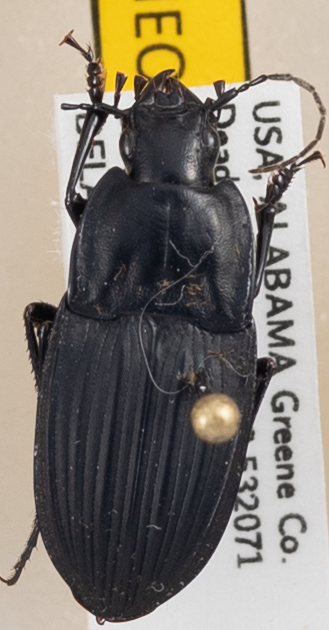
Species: Dicaelus furvus
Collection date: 2023-06-27
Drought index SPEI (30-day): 0.9
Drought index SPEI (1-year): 0.662
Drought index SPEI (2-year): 0.9